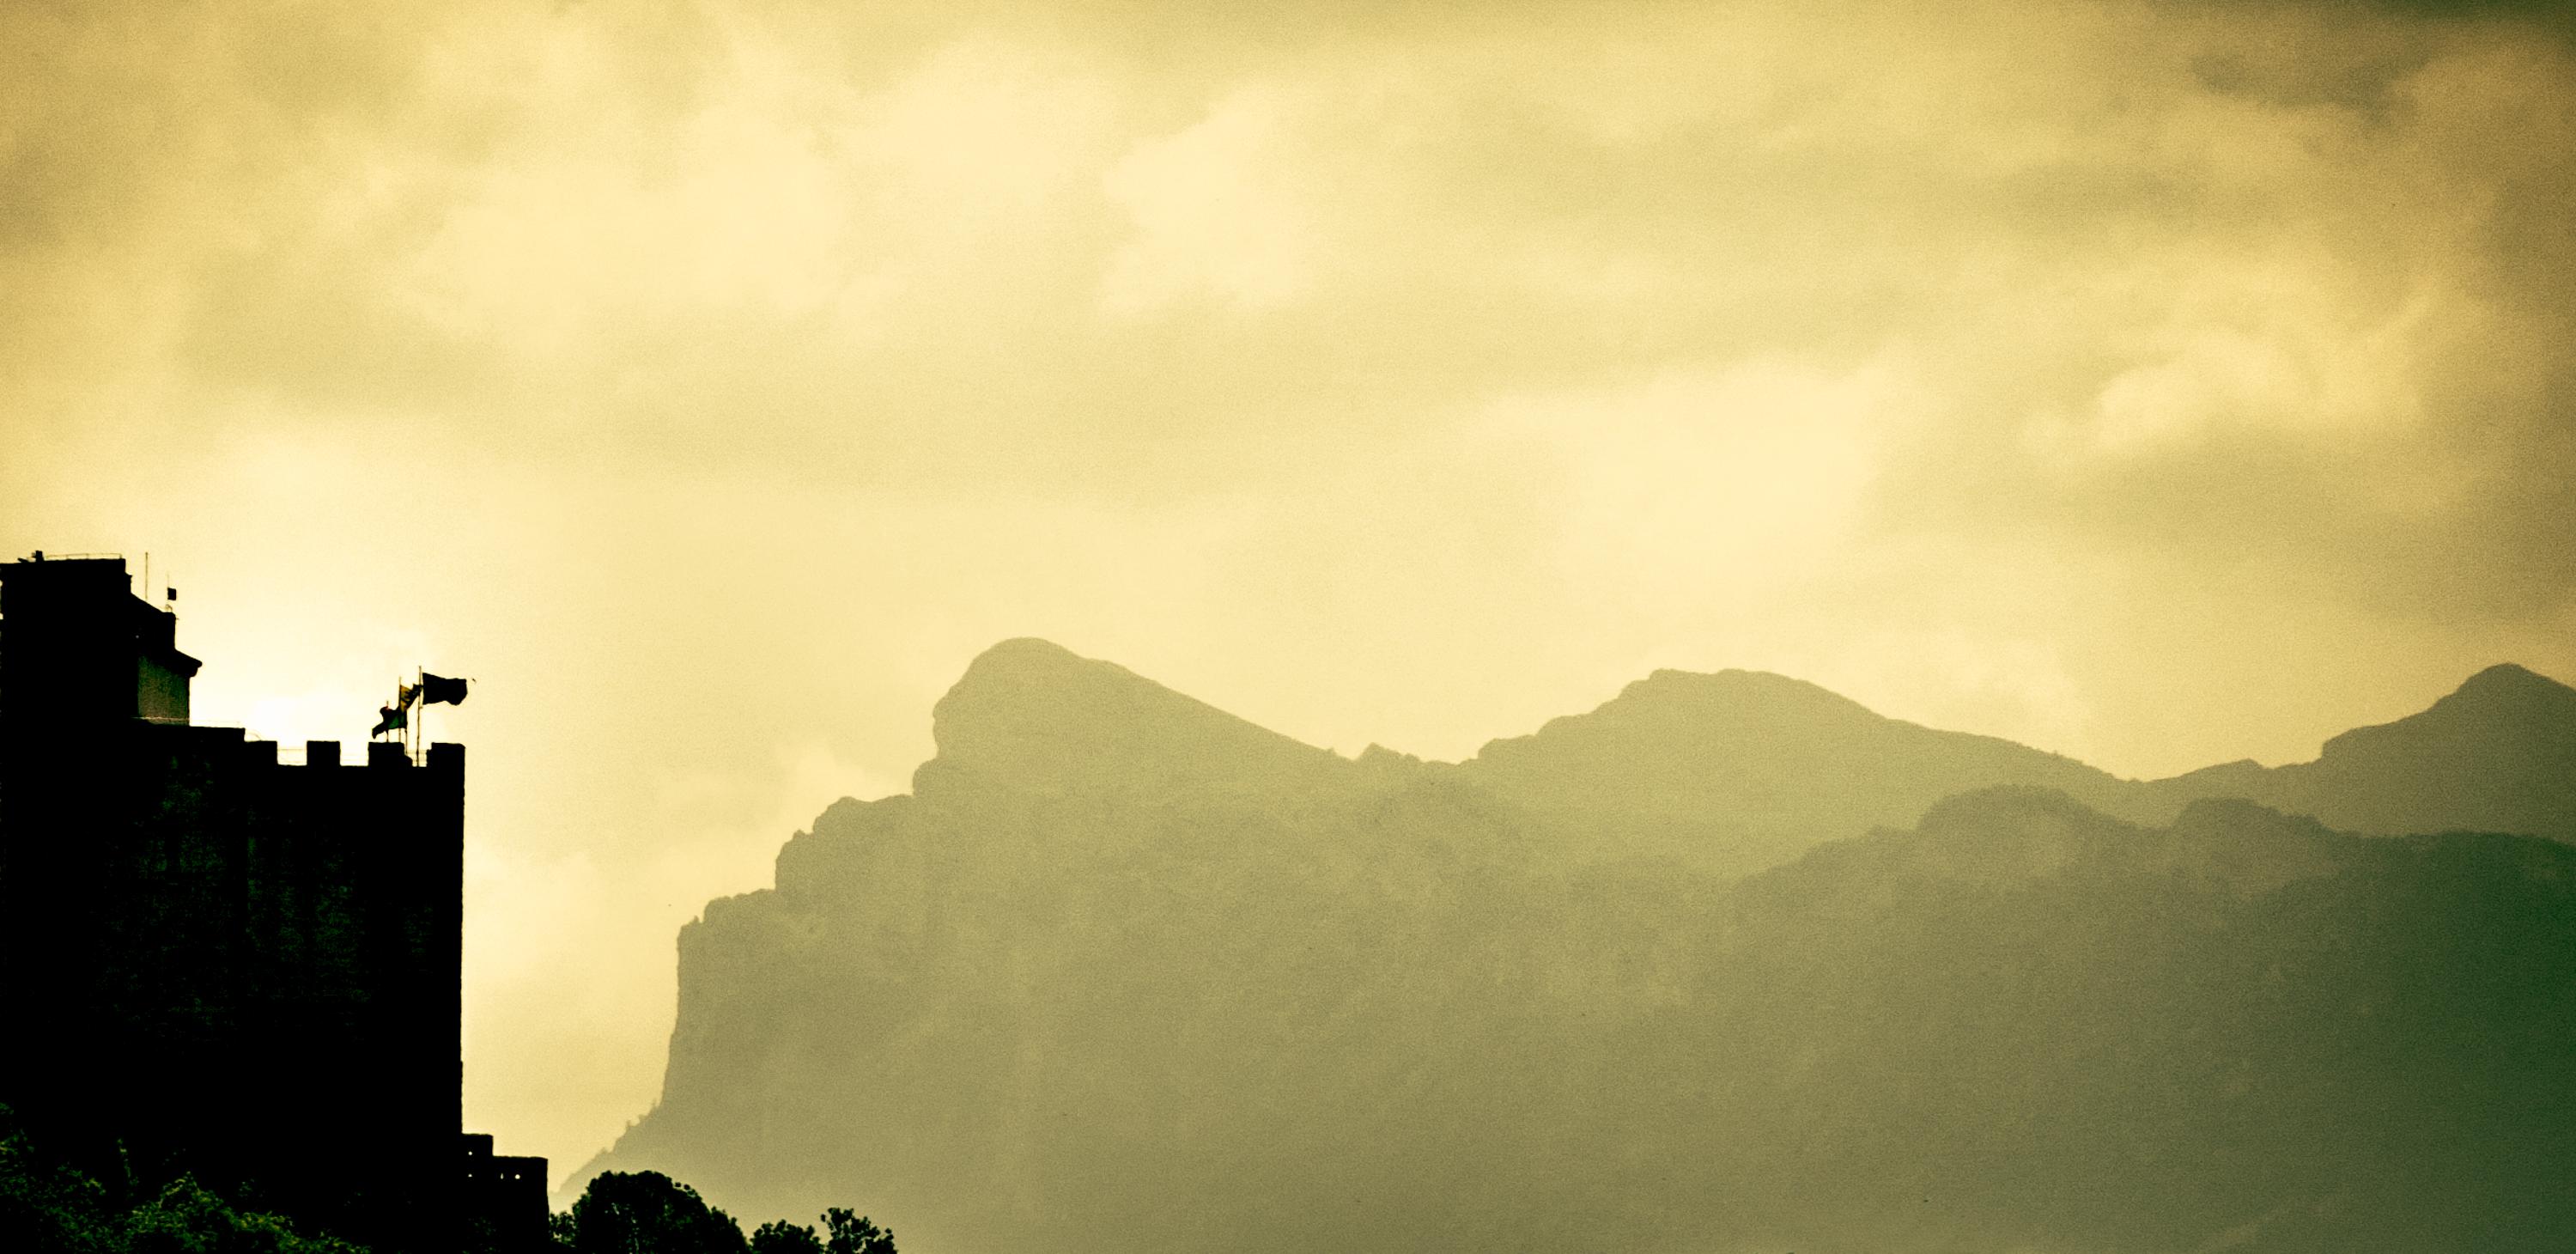
landscape, nature, horizon, cloud, sky, sunrise, mist, sunlight, morning, hill, dawn, atmosphere, dusk, france, europe, scenery, weather, haze, nikon, crest, paysage, paisible, scene, nikkor, quiet, tranquilit, calme, serein, typique, paeceful, drome, region, c uruyann, s r nit, trois, becs, diois, meteorological phenomenon, atmospheric phenomenon, atmosphere of earth